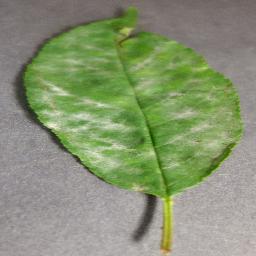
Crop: cherry
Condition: (including_sour)_powdery_mildew